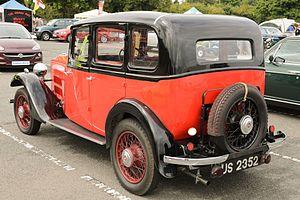
La Rover 10/25 était une petite voiture fabriquée par l'ancien constructeur anglais Rover à partir de la mi 1927. Rover augmenta l'alésage de la 9/20hp de 3 mm et renomma le modèle 10/25 pour indiquer que la puissance fiscale du moteur augmente de 10 % pour 25 % de puissance supplémentaire en sortie. L'arbre d'entraînement est également couvert. La Rover 9/20 restait à disposition dans les salles d'exposition. Elle était fabriquée à Tyseley, un quartier de la ville de Birmingham.